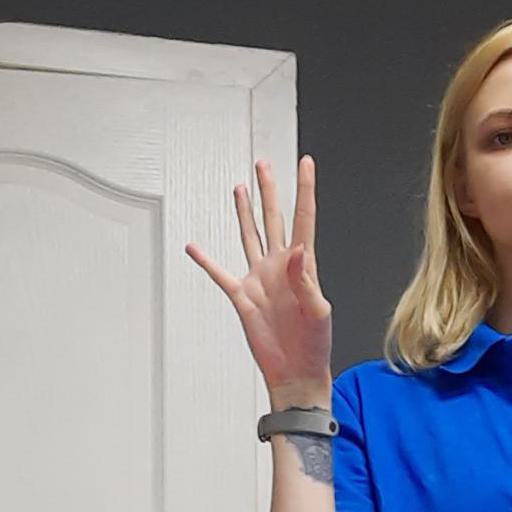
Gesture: four